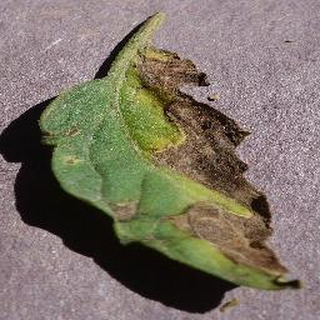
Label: tomato_early_blight